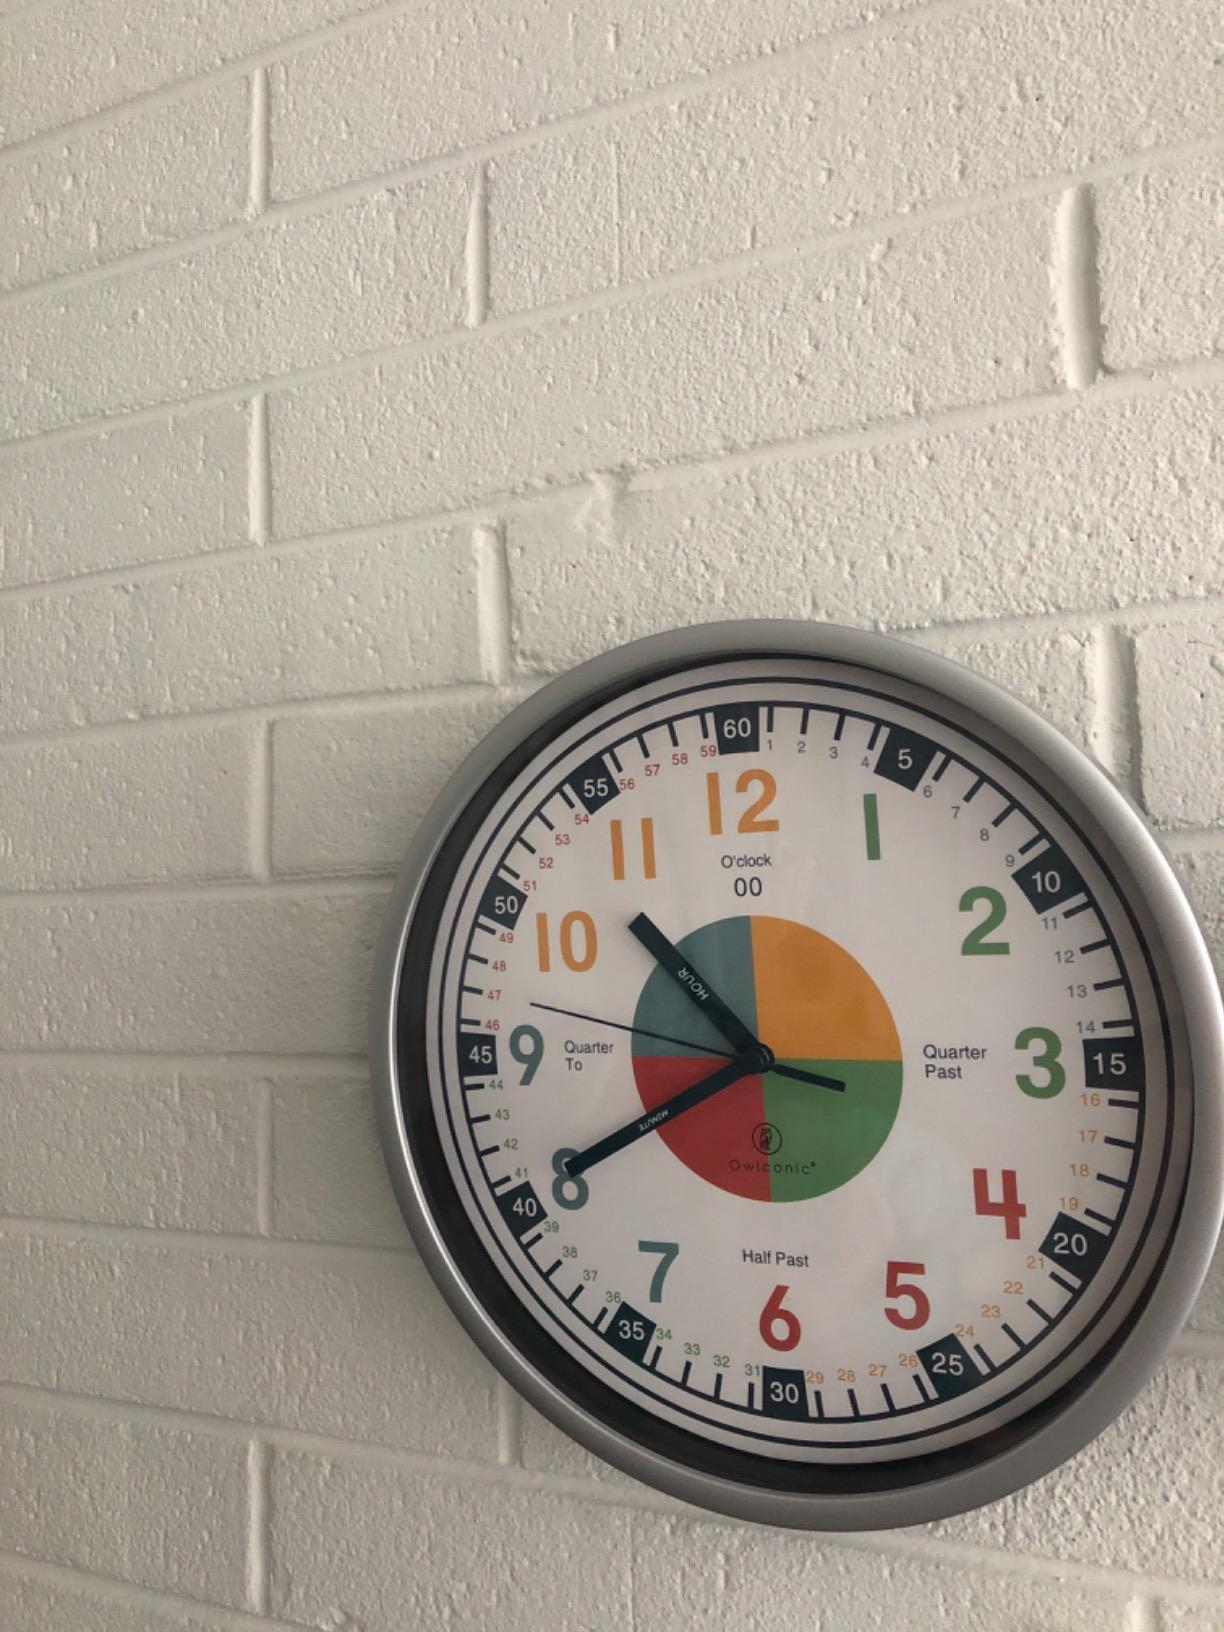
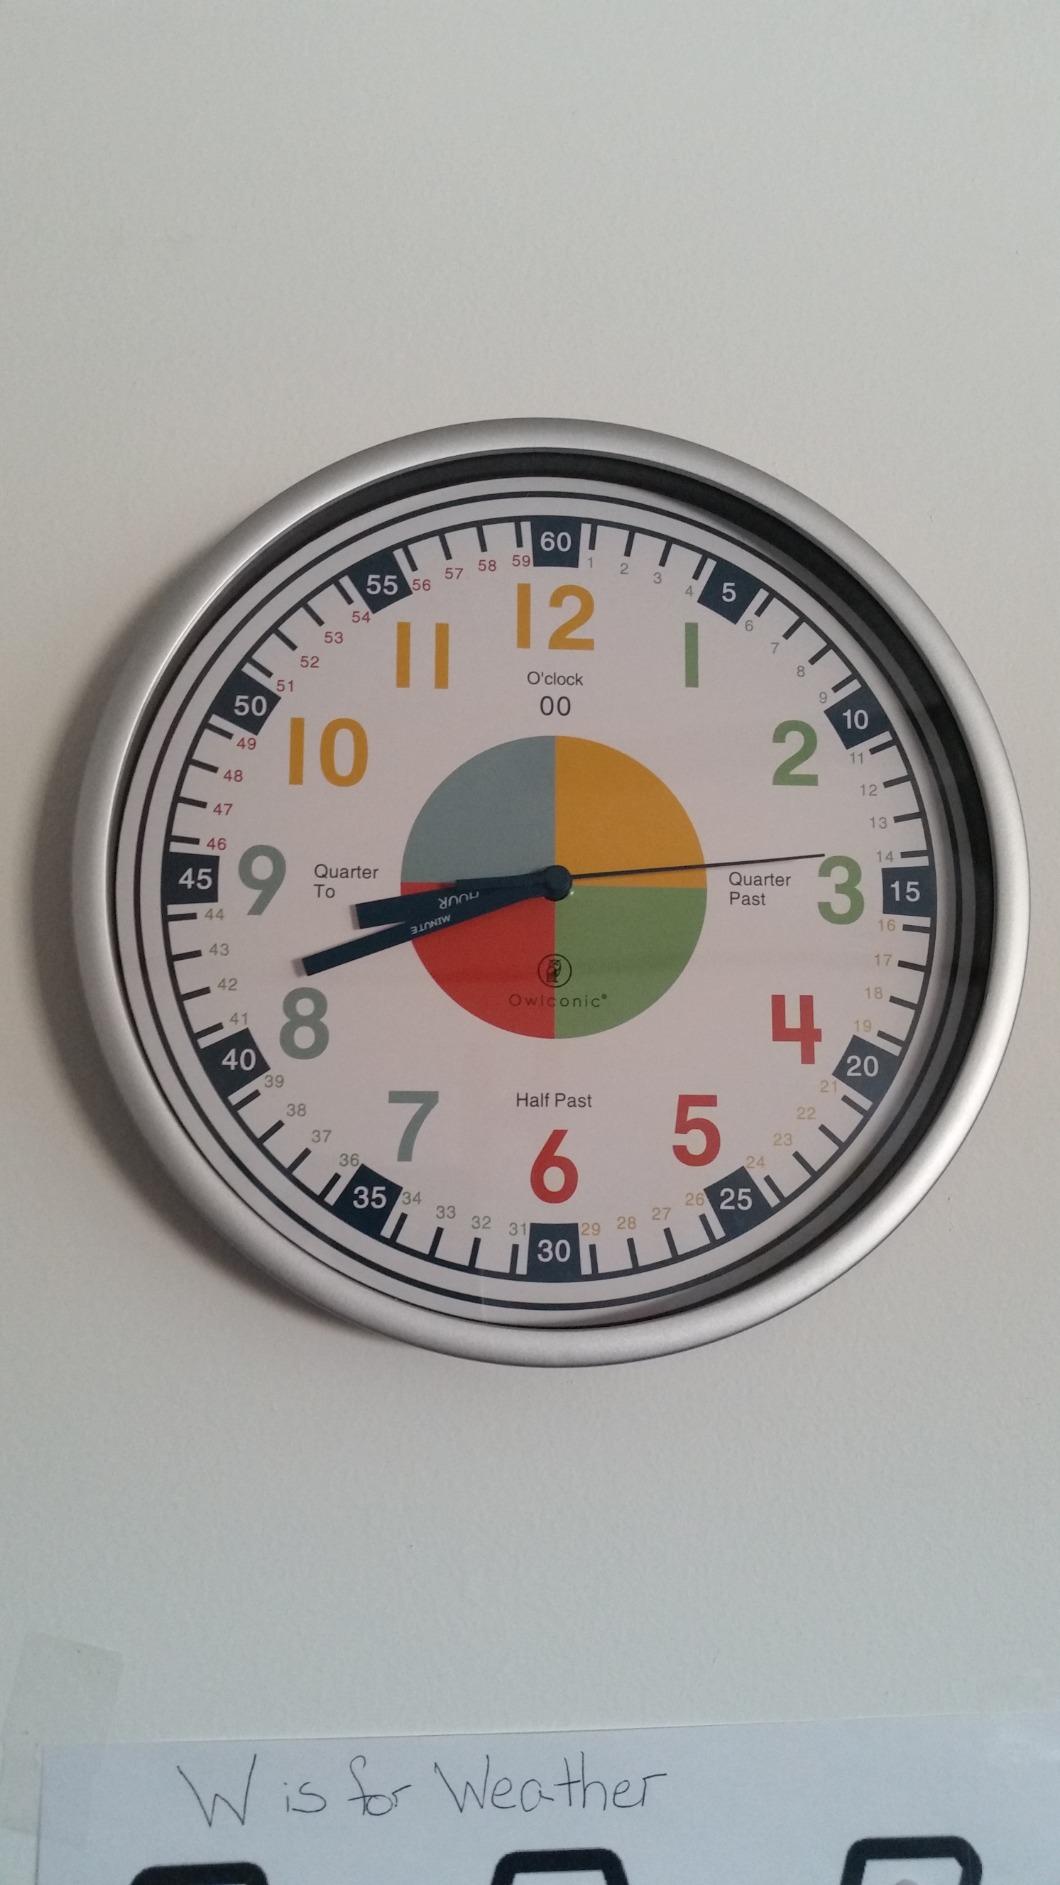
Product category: clock
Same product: yes